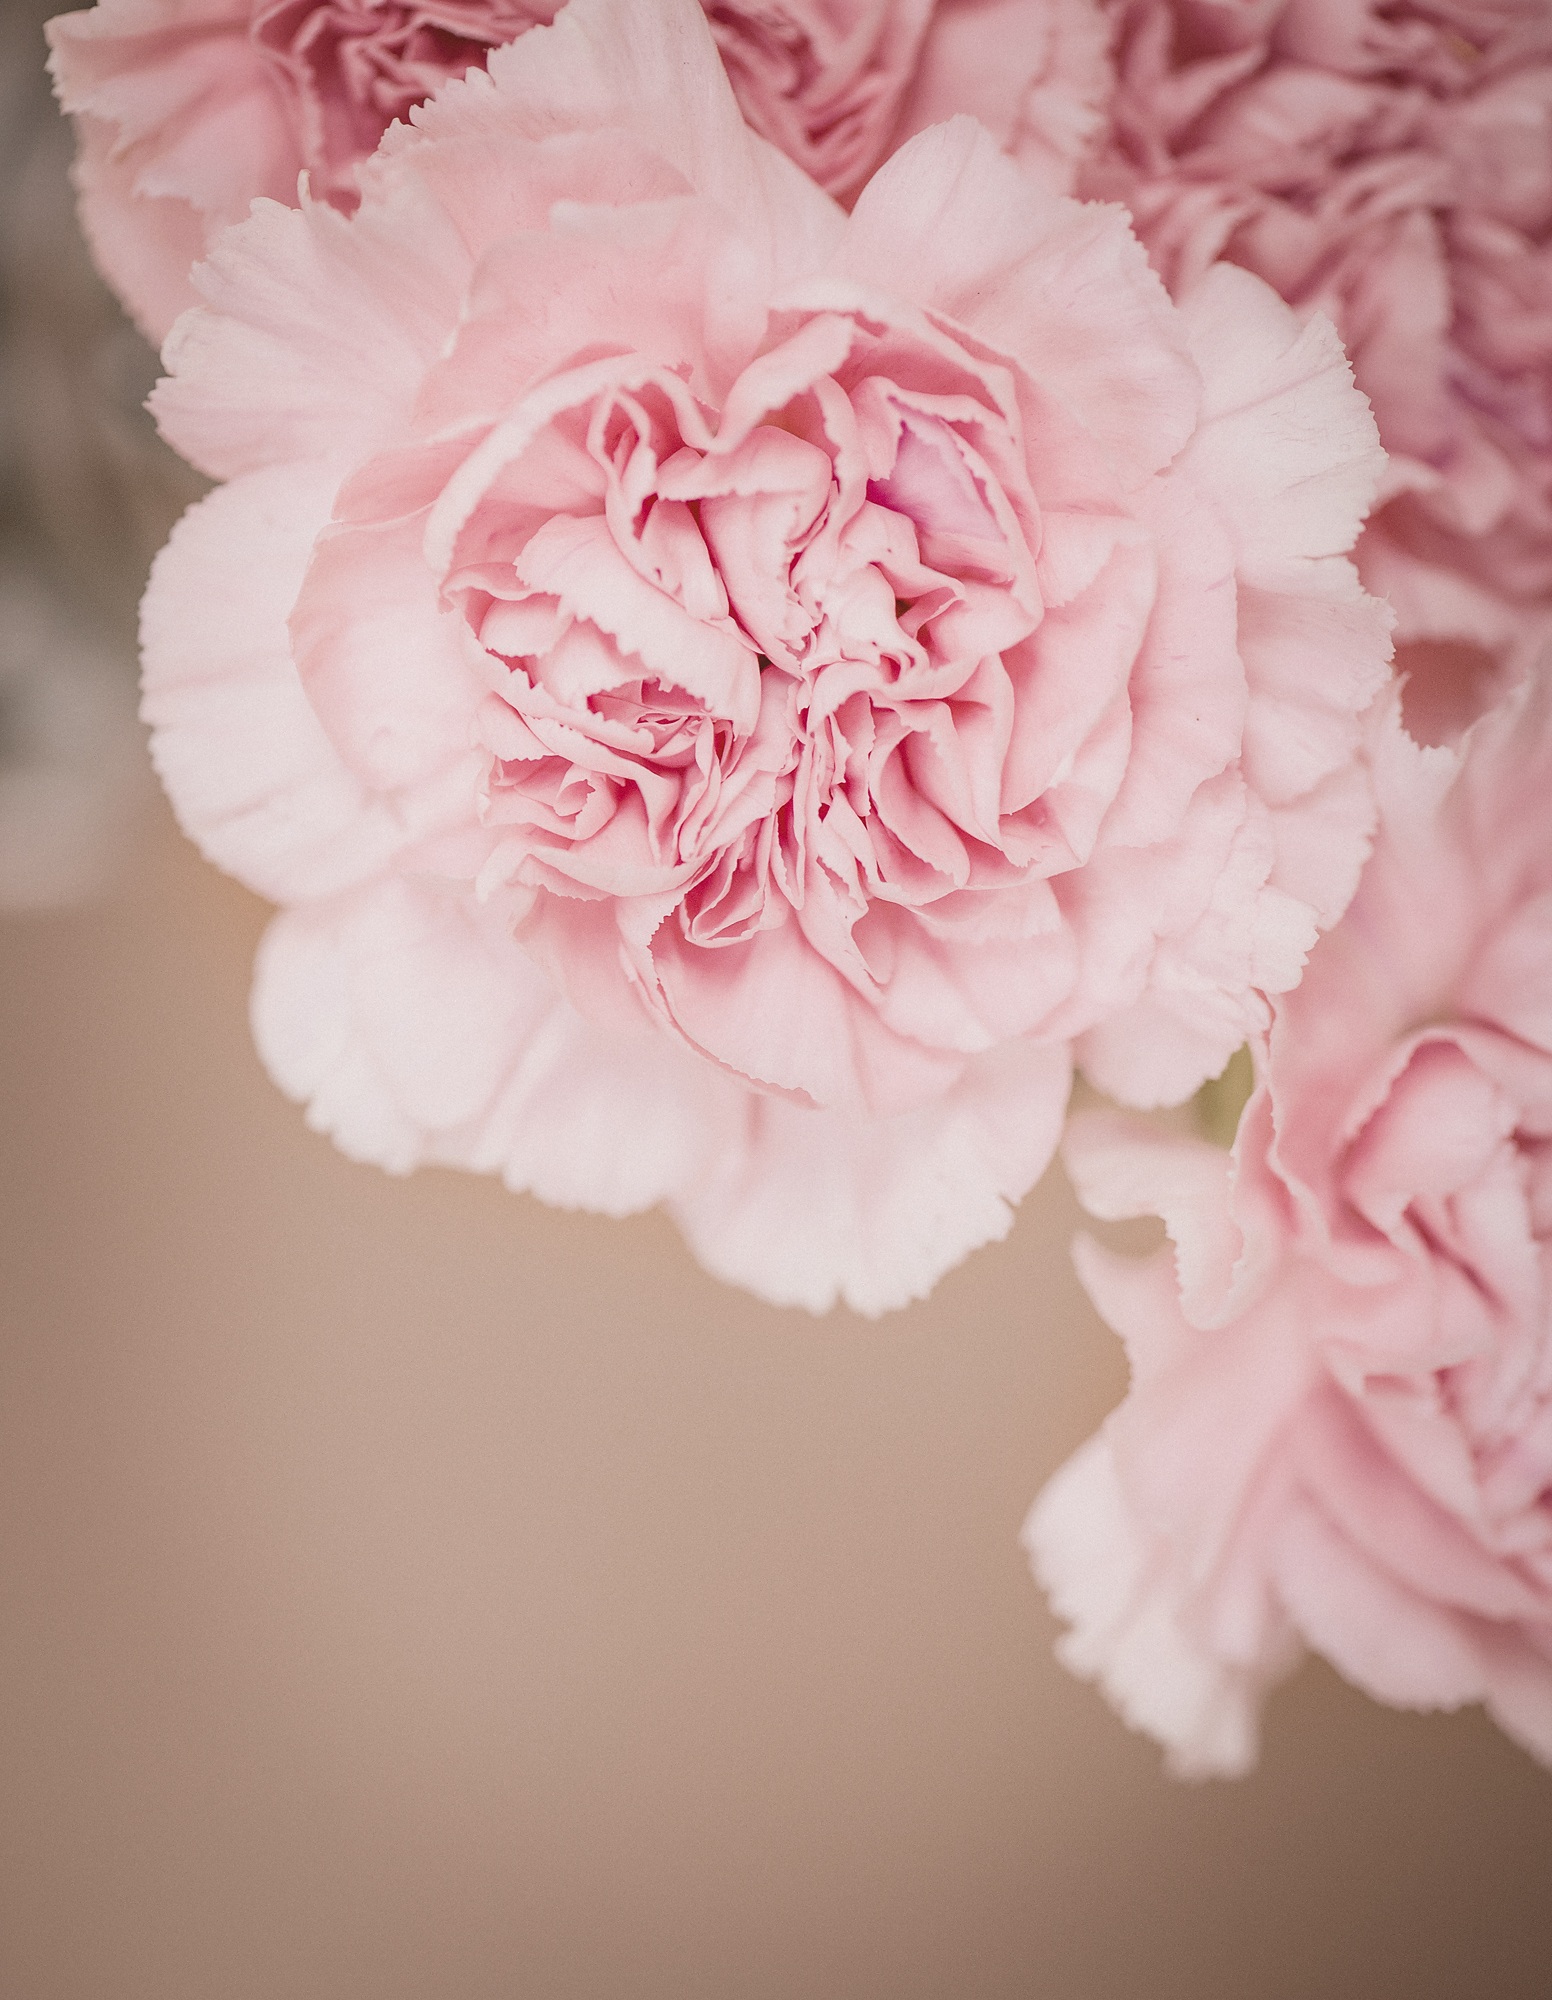
blossom, plant, flower, petal, red, pink, close, flora, flowers, close up, petals, carnation, peony, dianthus, cloves, macro photography, pink flowers, flowering plant, garden roses, schnittblume, flower bouquet, flowers photography, carnation pink, land plant, pink family